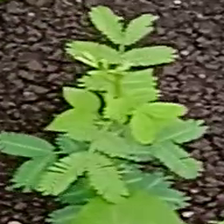
Weed species: Dwarf_cassia_(Chamaecrista pumila)